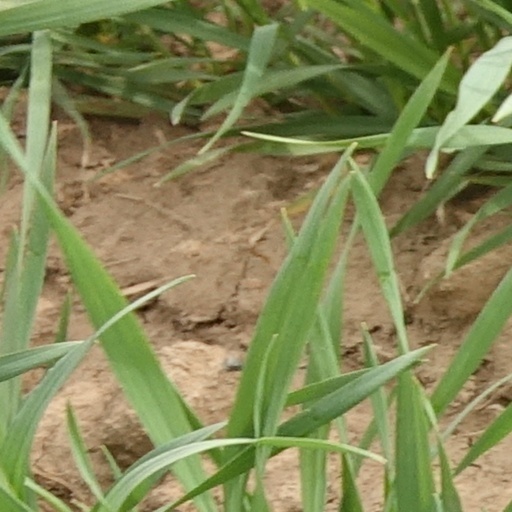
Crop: wheat